Millennial economics

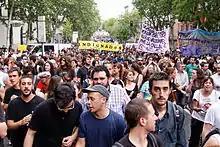
The anti-austerity movement in Spain

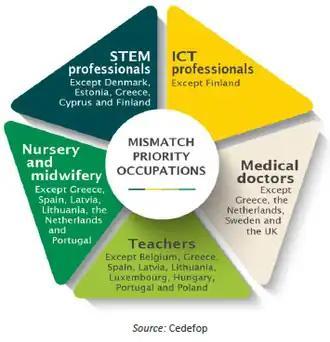
Top five high-skilled professions with insufficient workers in the European Union in the late 2010s

Spanish think-tank Fedea noted that there were way too few young Europeans enrolled in vocational programs that teach them skills favored by the job market. Many new entrants to the workforce lacked the necessary skills demanded by employers.